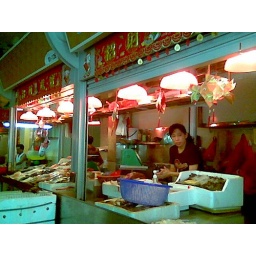
fish sold in the market